Jewell Apartments

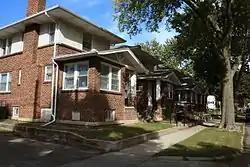

The Jewell Apartments is a historic building located in Mason City, Iowa, United States. Completed in 1917 by local contractor Fred Lippert, this apartment building is two C-shaped buildings joined together.